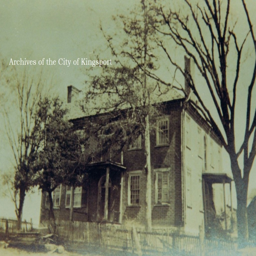
an undated photo of person